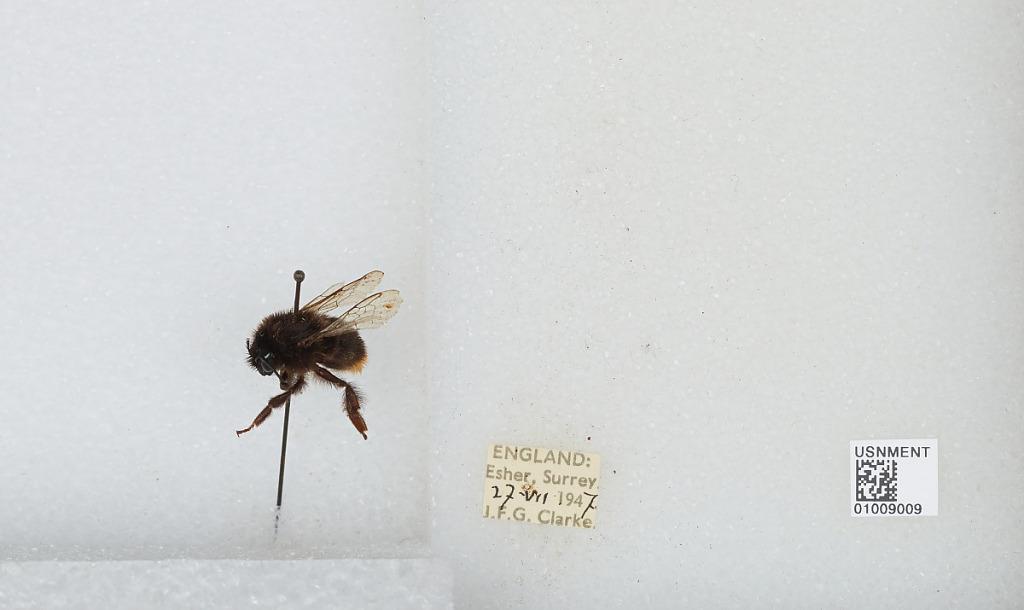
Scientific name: Bombus (Melanobombus) lapidarius lapidarius (Linnaeus)
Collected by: J. Clarke
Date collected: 1947-7-27
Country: United Kingdom
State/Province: England
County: Surrey
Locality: Esher
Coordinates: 51.3692, -0.365